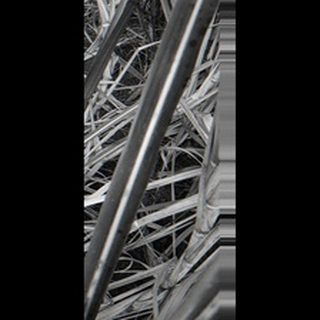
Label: sugarcane_yellow_leaf_disease